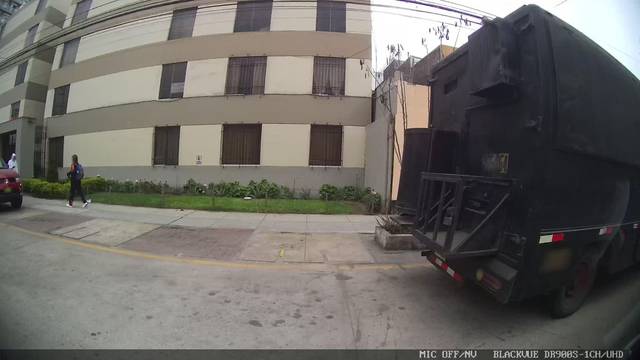
Region: Peru
Coordinates: -12.095, -77.073